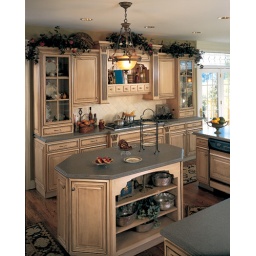
The kitchen cabinetry was created with Glen Cove door style in Champagne with Chocolate glaze.